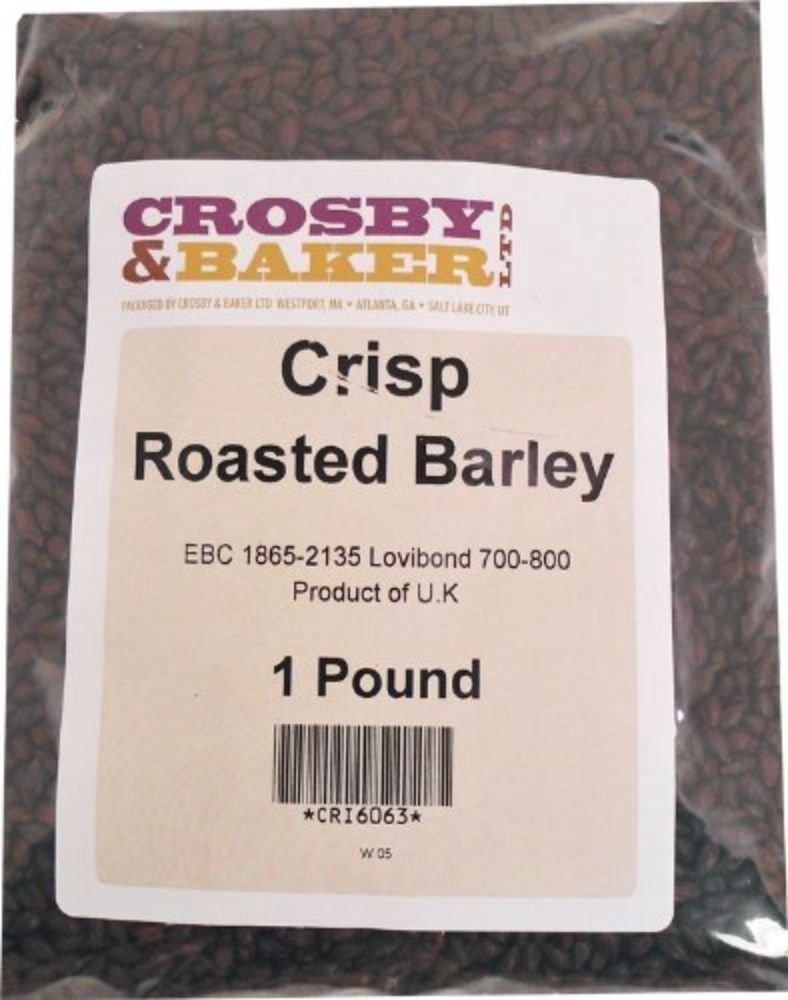
Item Name: Crisp Roasted Barley 1 Lb.
Bullet Point 1: Crisp Roasted Barley malt
Bullet Point 2: 1 lb bag
Bullet Point 3: Very Dark Color
Bullet Point 4: Avg. Lovibond: 695
Bullet Point 5: Country Of Origin: UK
Product Description: Unmalted barley is roasted to a very very dark color. It has a characteristic dry bitterness and is a staple ingredient in the production of stouts. Use up to 10%. Avg. Lovibond: 695 Country of origin: UK
Value: 1.0
Unit: Count

Price: 12.63